Killing Floor (novel)

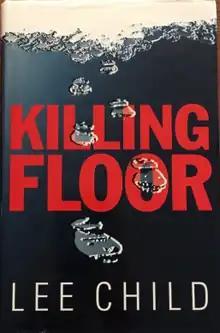
First UK edition

Killing Floor is the debut novel by Lee Child, first published in 1997 by Putnam. The book won the Anthony Award and Barry Award for best first novel. Set in 1997 in the fictional town of Margrave, Georgia, it follows Jack Reacher in his first thriller book. It is written in the first person.